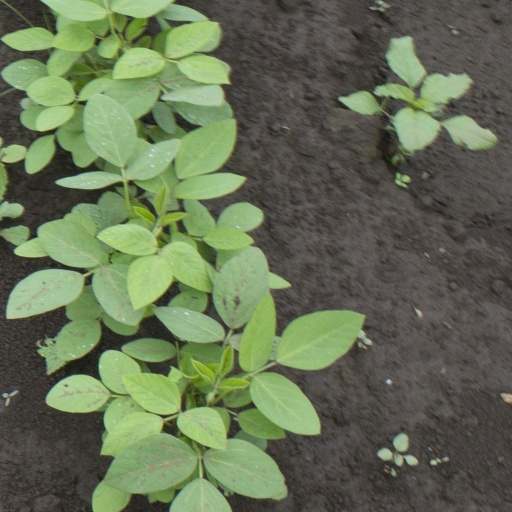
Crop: soybean